Natural killer cell

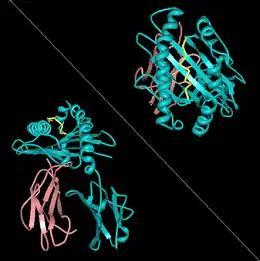
The HLA ligand for KIR

NK cell receptors can also be differentiated based on function. Natural cytotoxicity receptors directly induce apoptosis (cell death) after binding to Fas ligand that directly indicate infection of a cell. The MHC-independent receptors (described above) use an alternate pathway to induce apoptosis in infected cells. Natural killer cell activation is determined by the balance of inhibitory and activating receptor stimulation. For example, if the inhibitory receptor signaling is more prominent, then NK cell activity will be inhibited; similarly, if the activating signal is dominant, then NK cell activation will result.